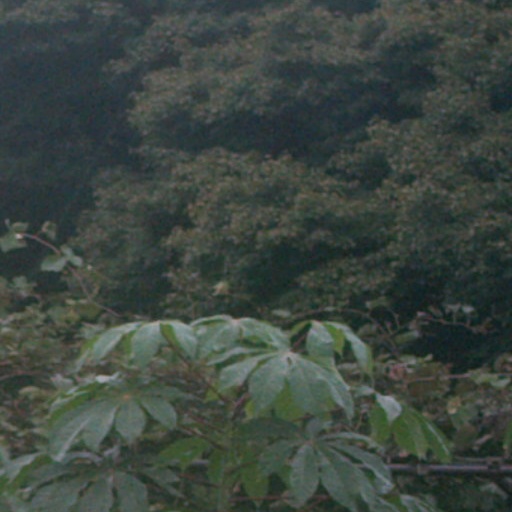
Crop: cassava